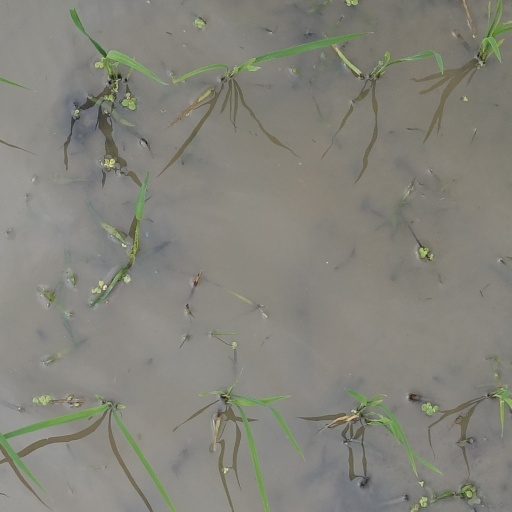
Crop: rice